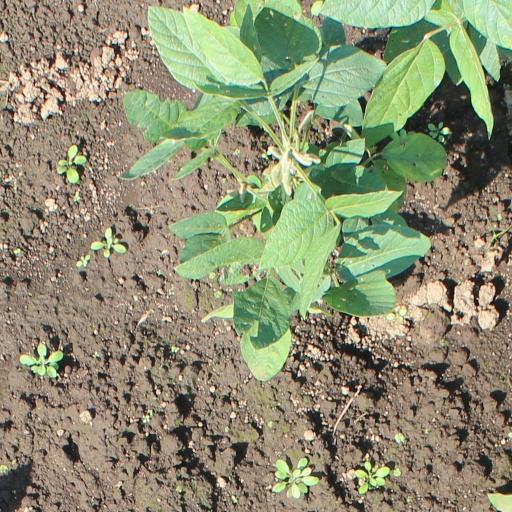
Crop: soybean